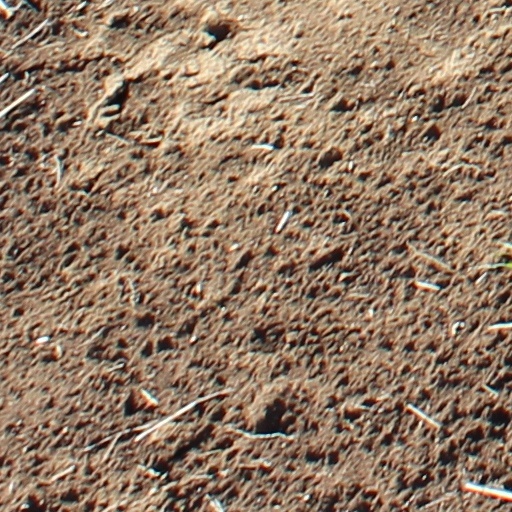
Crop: wheat